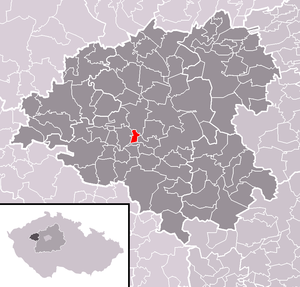
Příčina est une commune du district de Rakovník, dans la région de Bohême-Centrale, en République tchèque. Sa population s'élevait à 212 habitants en 2020.